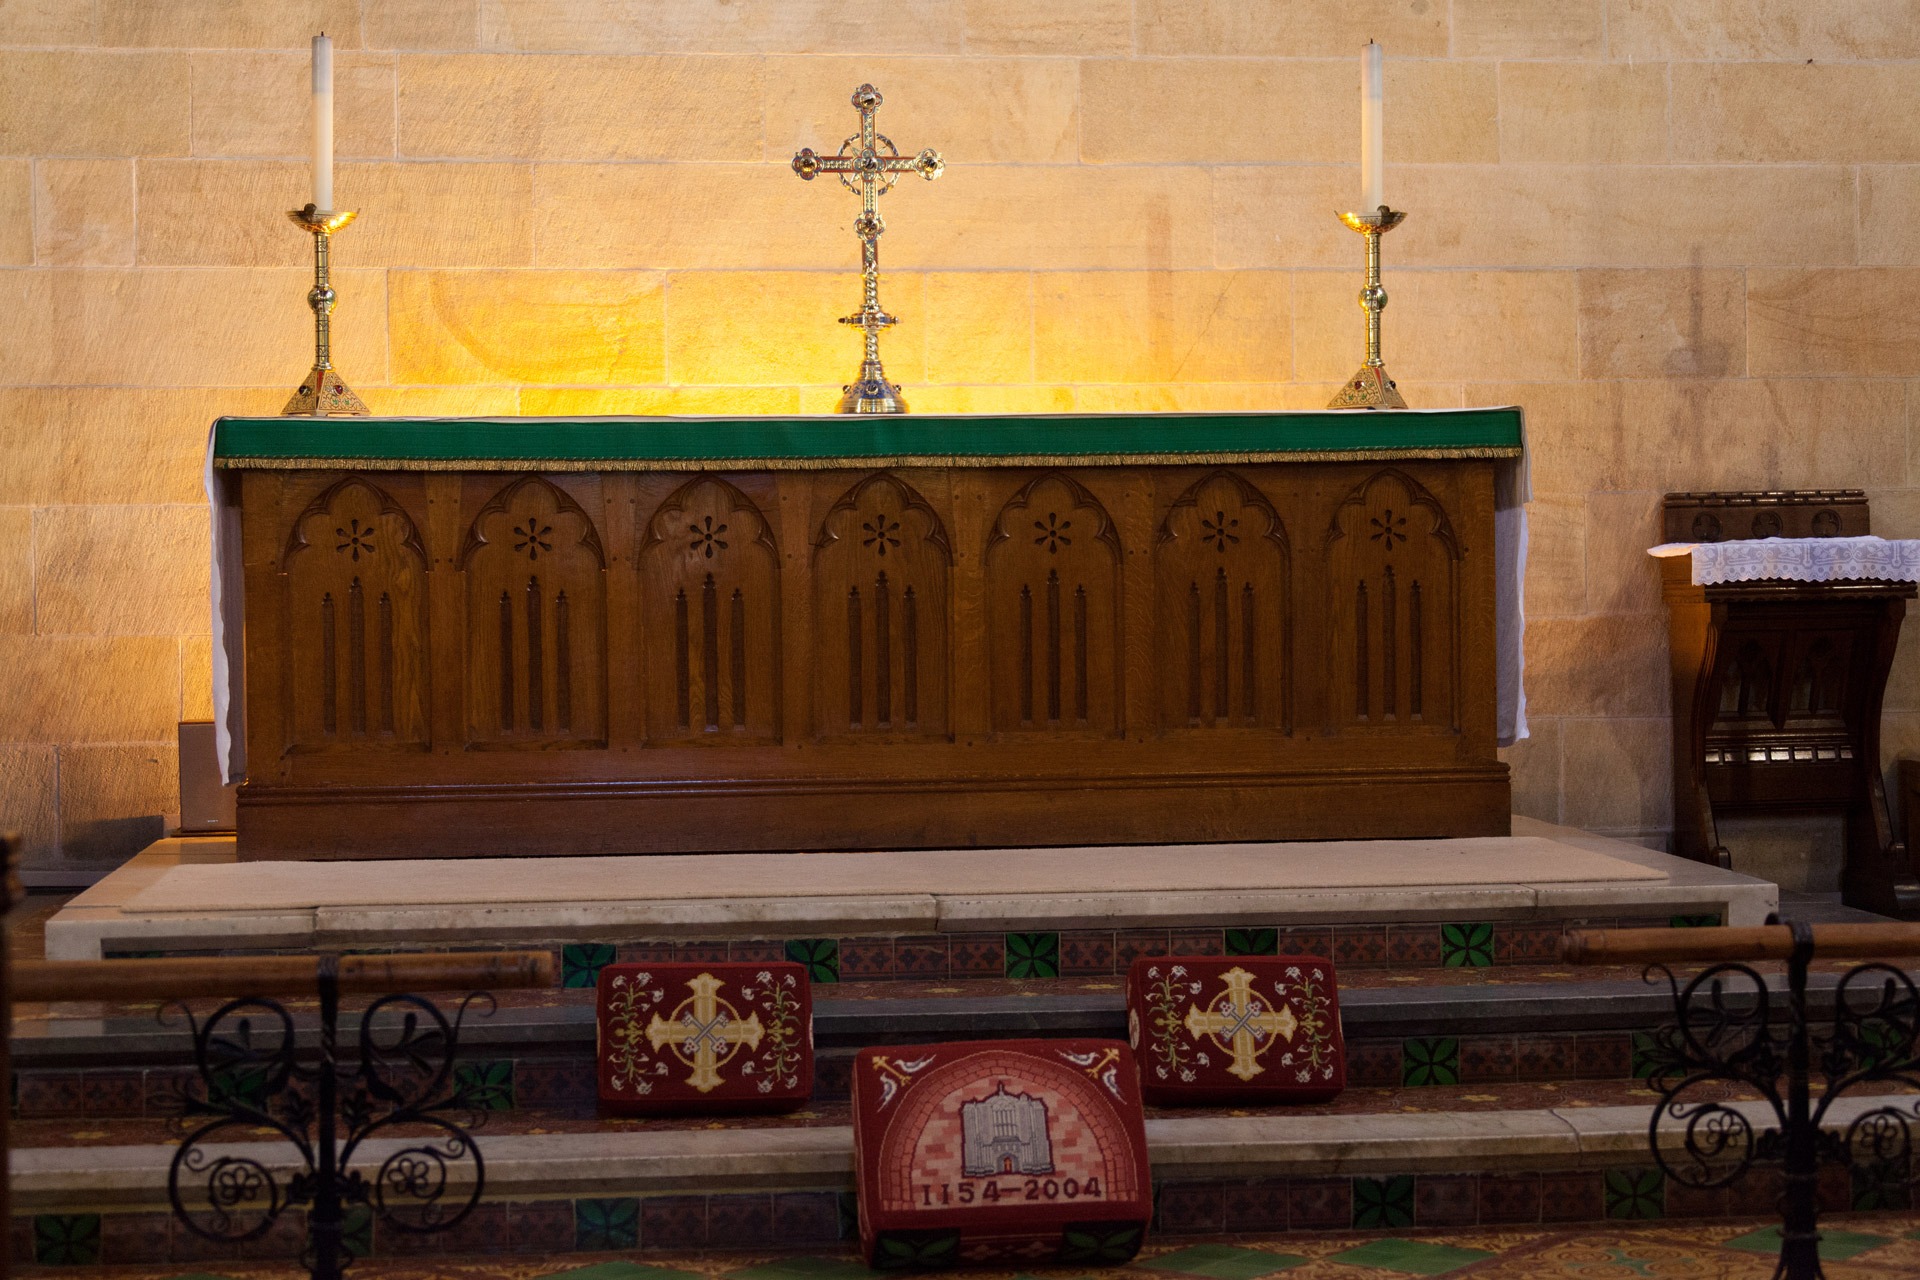
table, wood, interior, symbol, religion, church, cross, furniture, room, candle, pray, interior design, religious, catholic, christ, altar, faith, concept, christianity, holy, god